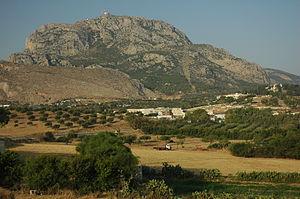
Zaghouan en Tunisie
Zaghouan est une ville du nord de la Tunisie et le chef-lieu du gouvernorat du même nom. Établie sur le versant du Djebel Zaghouan, elle domine une vaste plaine agricole. 20 798 habitants la peuplent en 2014.
La dorsale tunisienne est un ensemble d'alignements montagneux s'étendant, en Tunisie, des monts de Tébessa, à la frontière avec l'Algérie, jusqu'aux hauteurs du cap Bon sans toutefois les inclure en général.